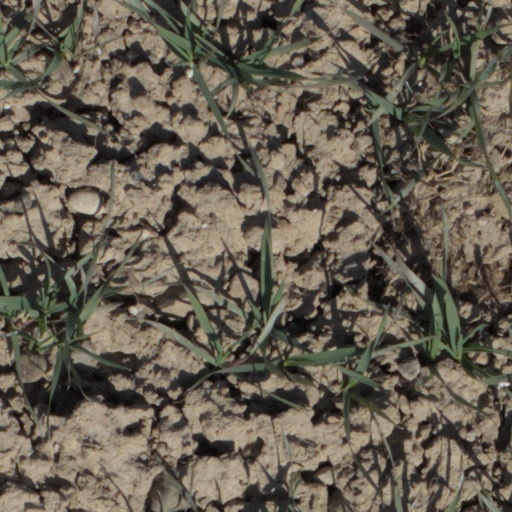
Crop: wheat